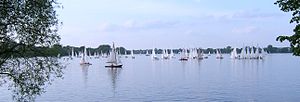
Außenalster
Seilregatta på Aussenalster i 2007
Außenalster er en af to kunstige innsøer indenfor Hamborgs bygrænse i Tyskland, og som er dannet af floden Alster. Den anden indsø kaldes Binnenalster. Außenalster har et areal på 1,6 km².